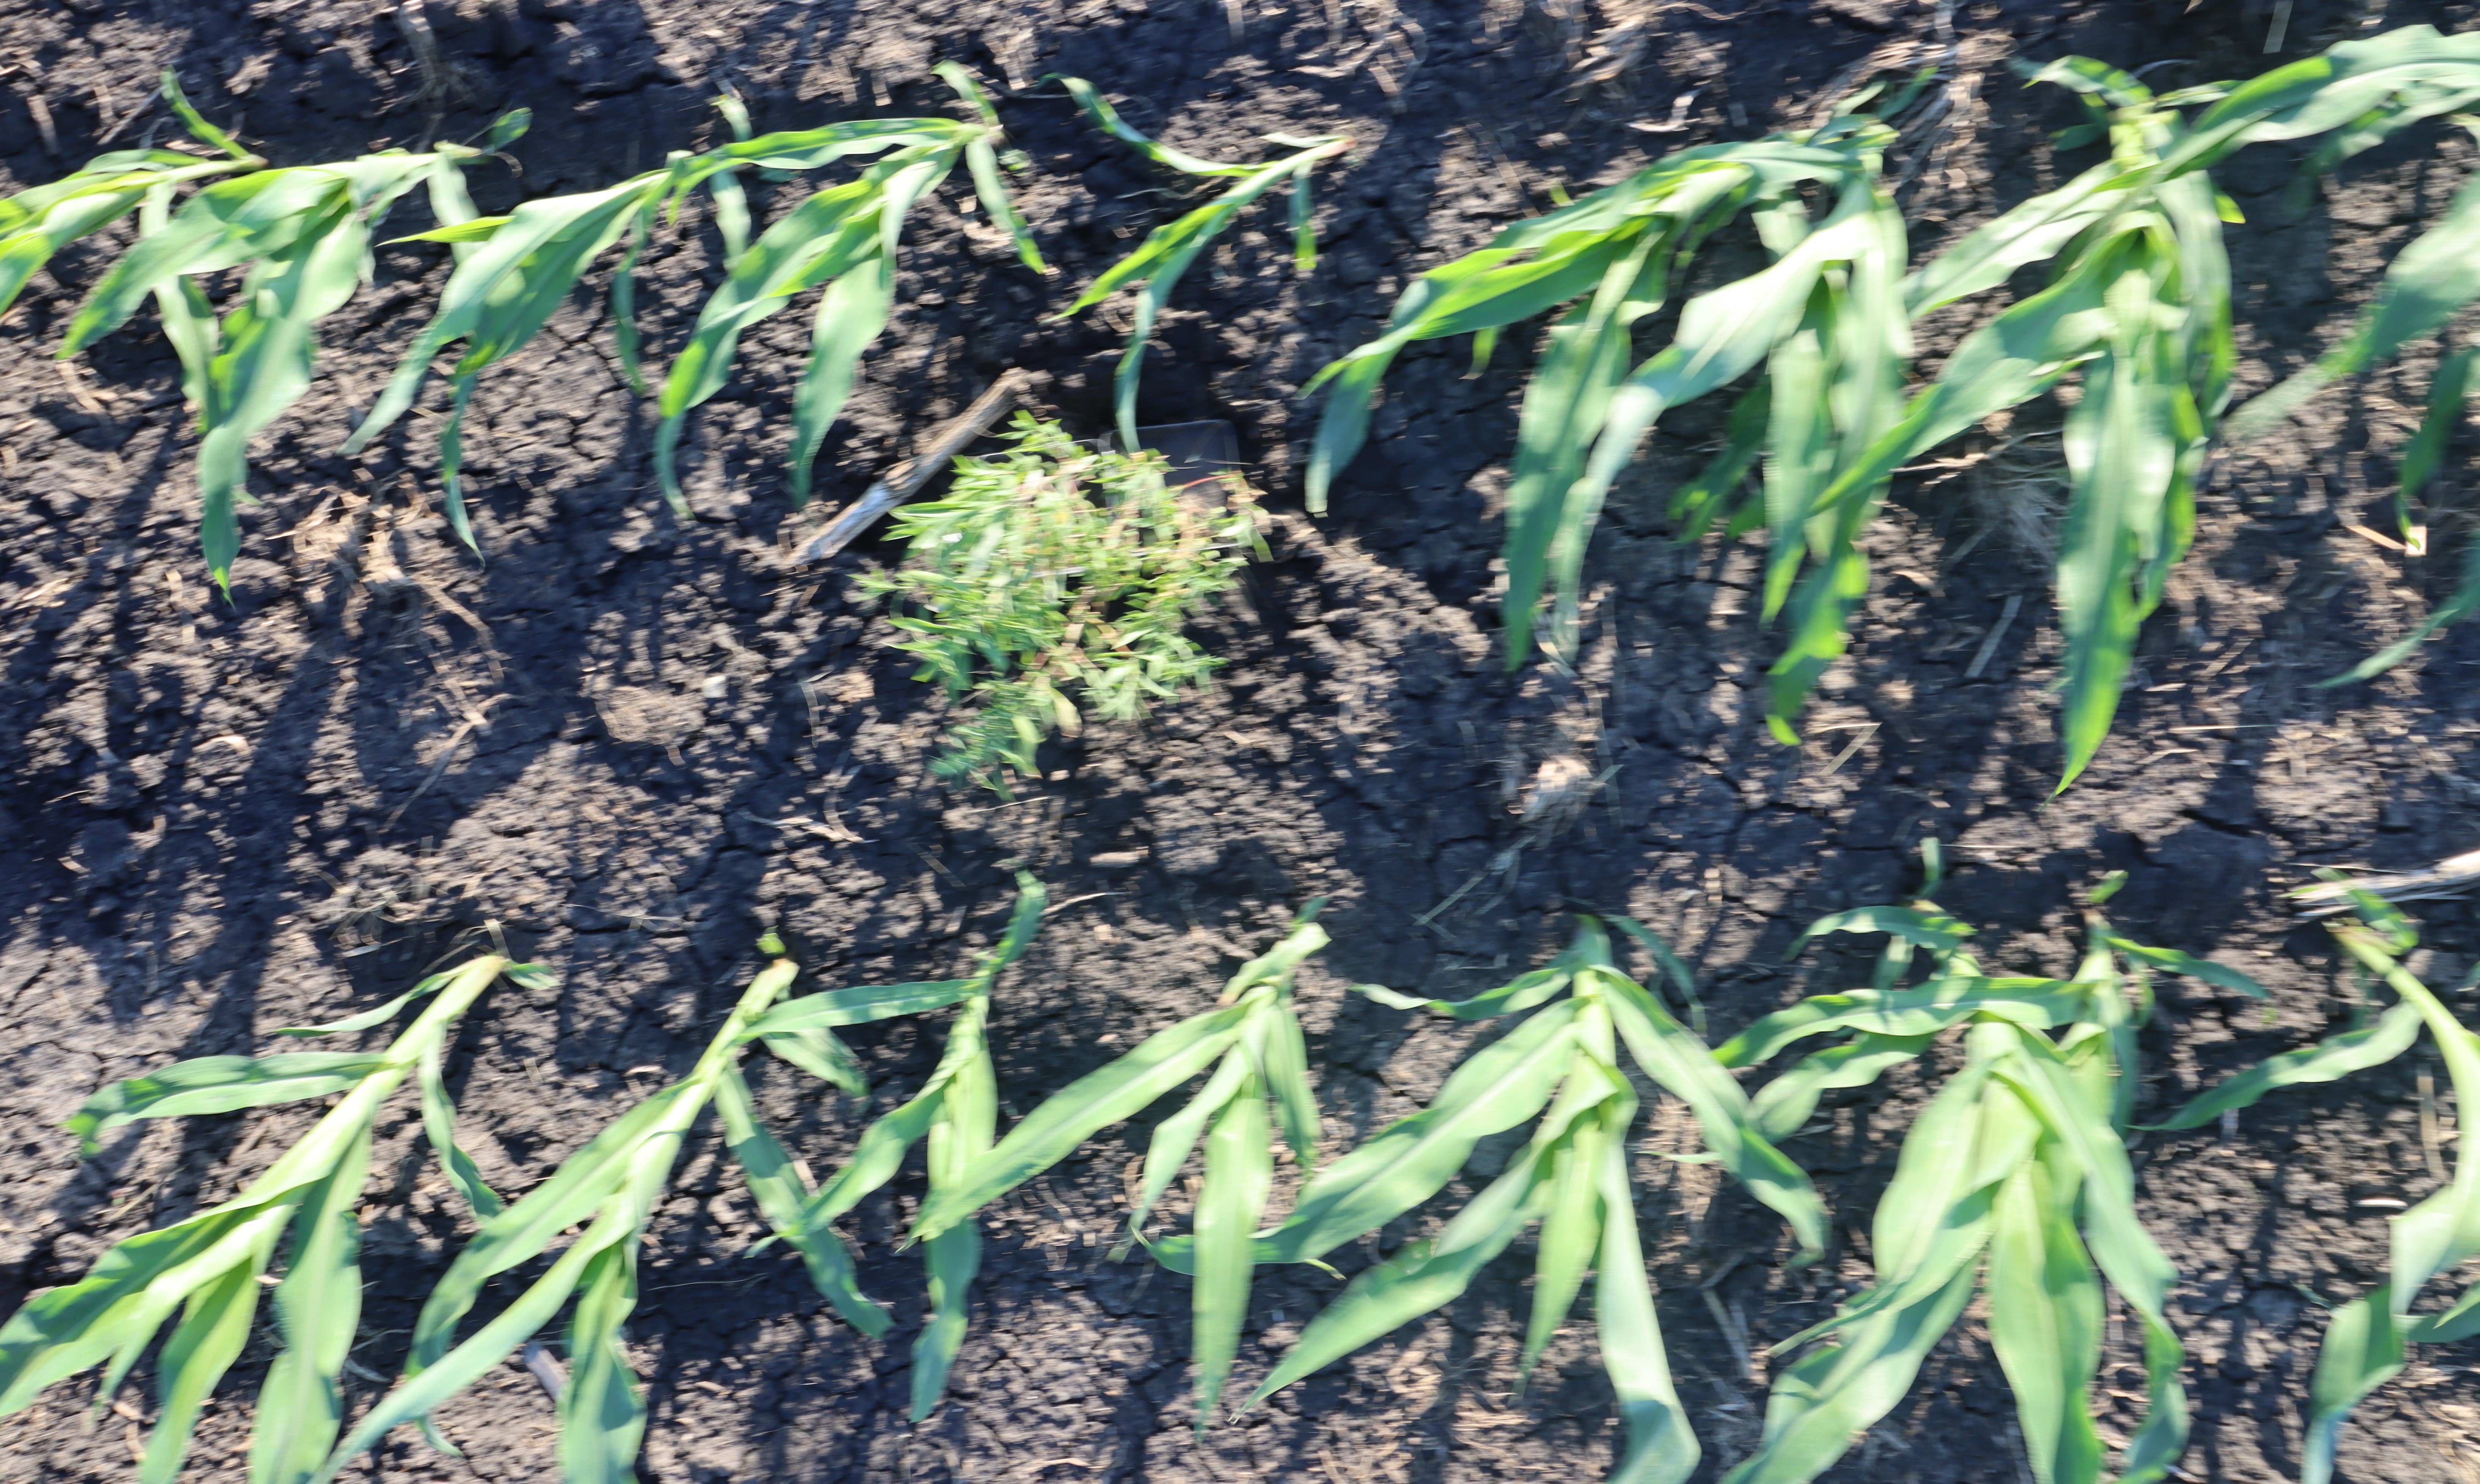
Crop: Corn
Objects: Kochia, Kochia, Corn, Corn, Corn, Corn, Corn, Corn, Corn, Corn, Corn, Corn, Corn, Corn, Corn, Corn, Corn